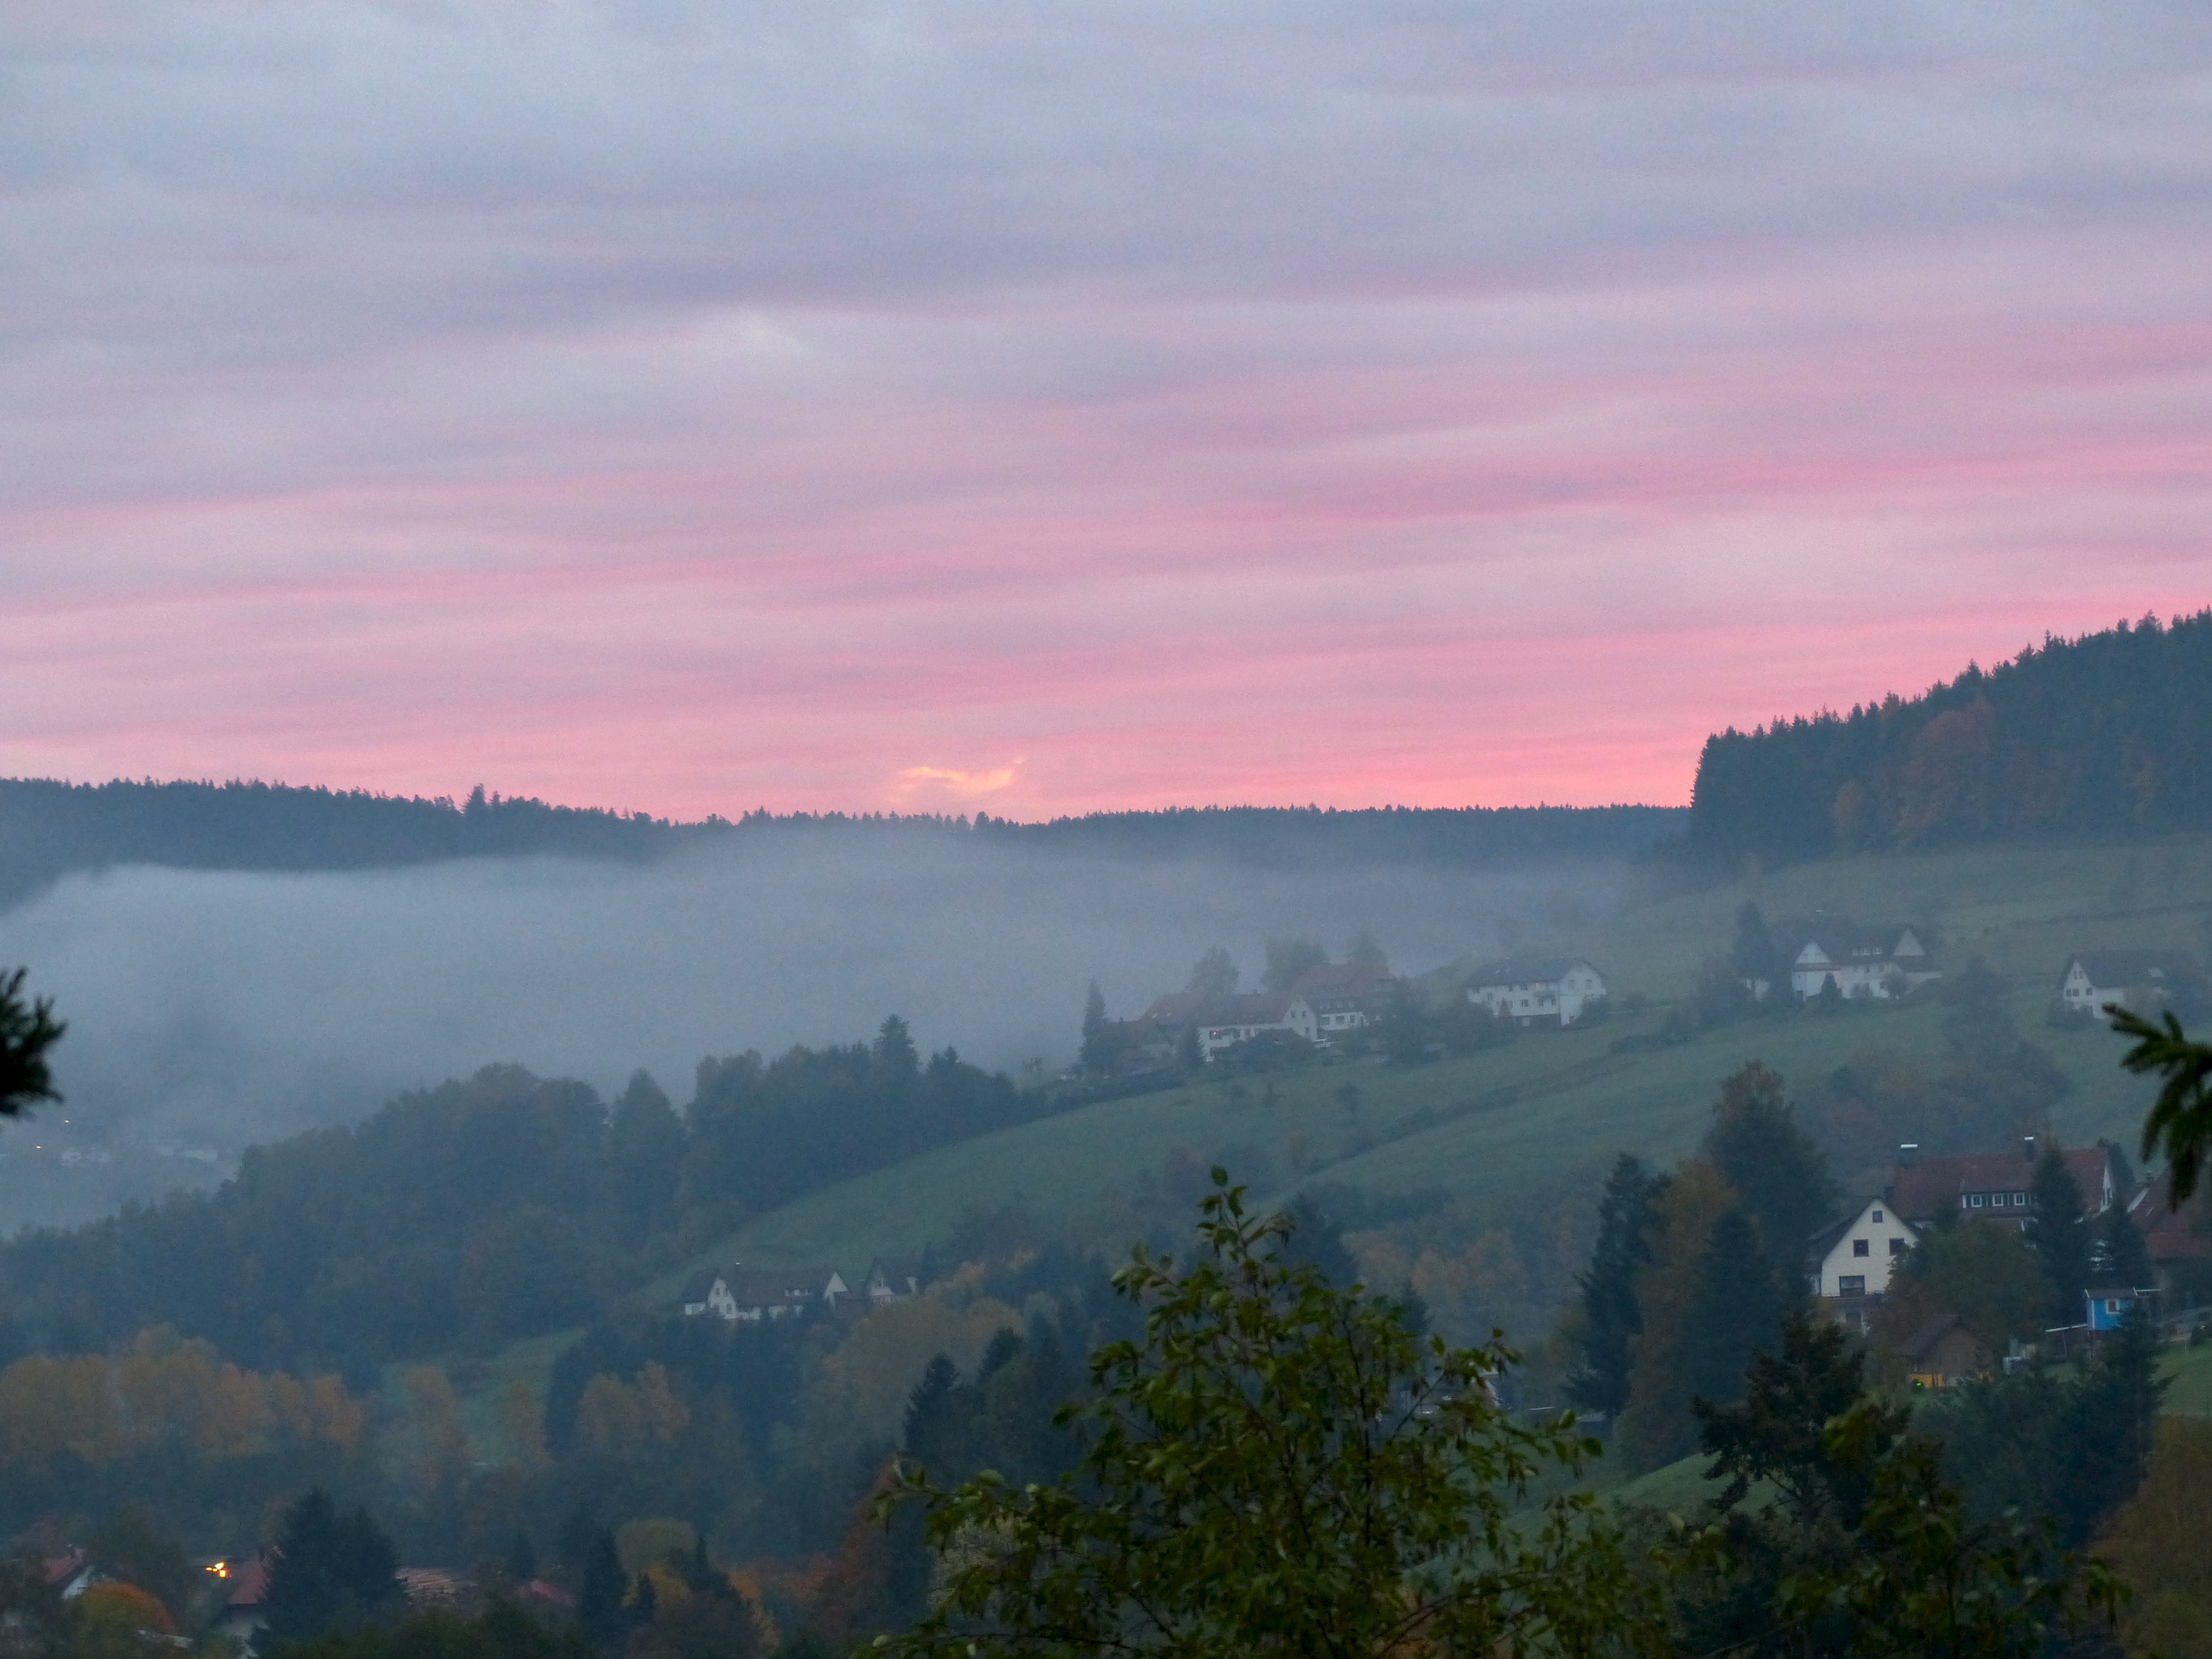
landscape, forest, mountain, cloud, sky, sunrise, sunset, mist, hiking, morning, fall, hill, dawn, river, valley, mountain range, travel, dusk, foliage, europe, evening, red, autumn, haze, black, trees, leaves, germany, schwarzwald, baiersbronn, mitteltal, geographical feature, atmospheric phenomenon, atmosphere of earth, mountainous landforms